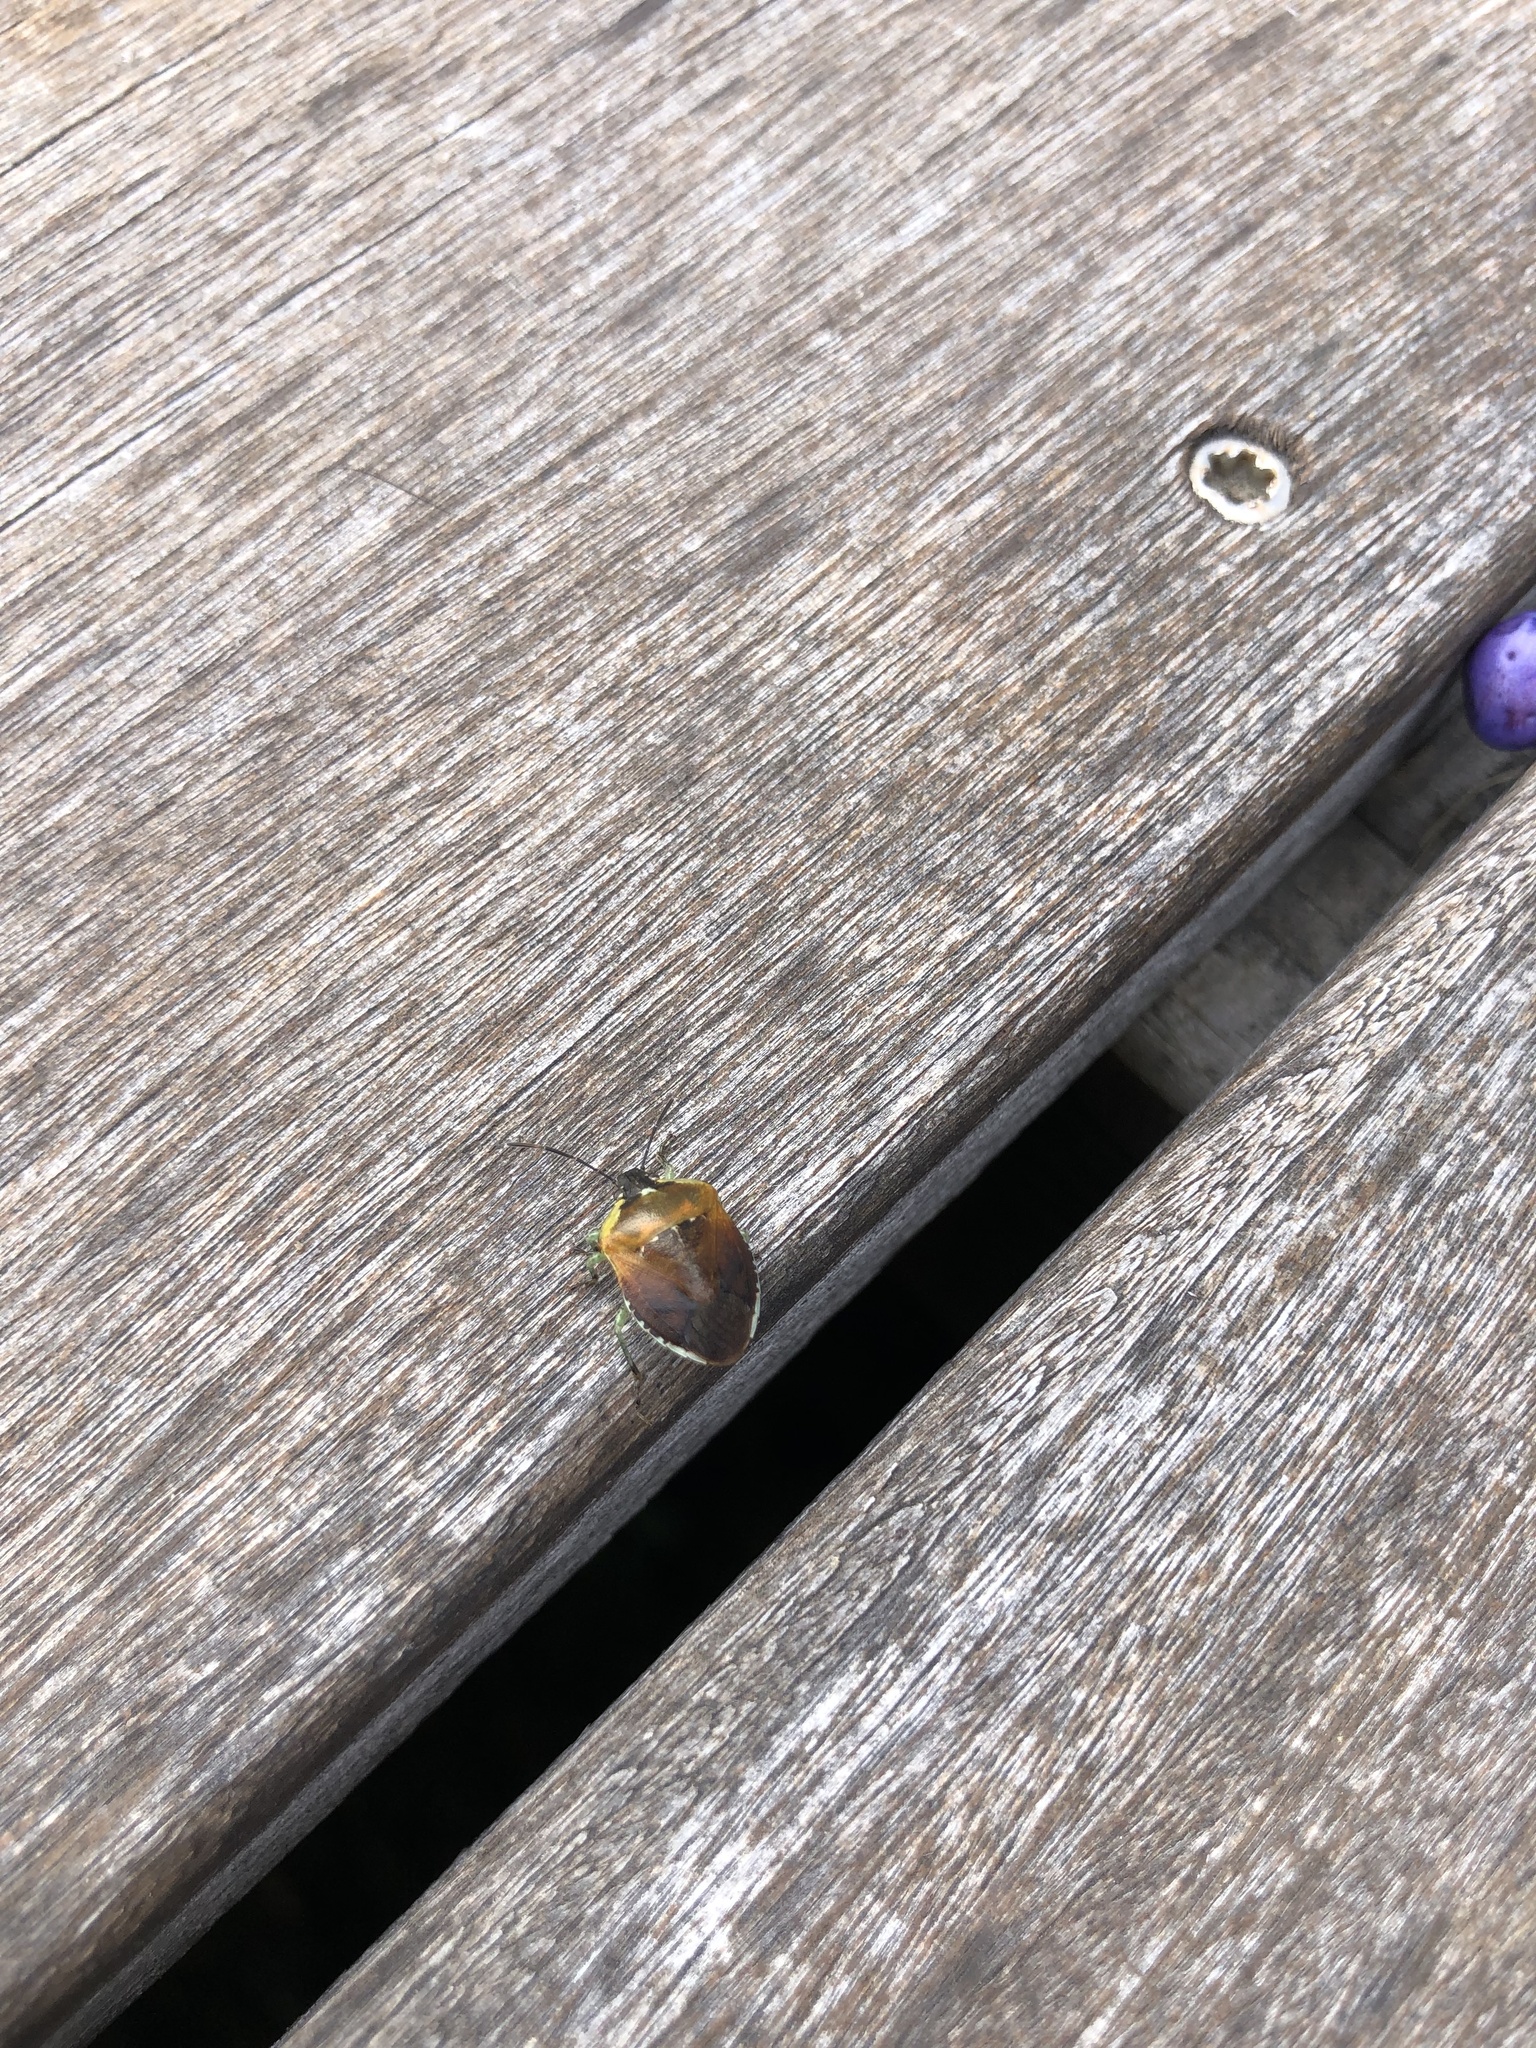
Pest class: stink_bug